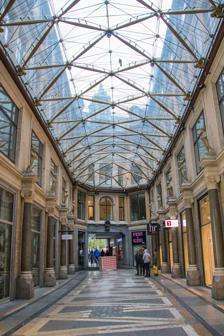
Building: Jorcks Passage
Country: Denmark
Year built: 1895
Passageway in Copenhagen, Denmark The covered section of the passageway Jorcks Passage is a passageway and associated building in central Copenhagen , Denmark . It connects the pedestrian street Strøget to Skindergade at the end of Fiolstræde . History Construction The roof-top structure KTAS' telephone exchange which opened in the building in 1896 The telephone ladies Jorcks Passage takes its name after the developer confectionary manufacturer Reinholdt W. Jorck . In 1880, Jorck purchased the Rutein House on the other side of Strøget (Vimmelskaftet 47). The building was heightened and the new top floor which was rented out to the newly founded telephone company KTAS. Jorck built the Jorcks Passage complex when the company ran out of space at their old building. He commissioned Vilhelm Dahlerup to design the building which was constructed between 1893 and 1895. KTAS KTAS opened their first telephone exchange in the premises in 1896. Literally thousands of telephone wires extended from a structure on the roof to customers in the vicinity. KTAS left the building in 1910 when they inaugurated their new Telephone Building (Danish: Telefonhuset) in Nørregade. Other tenants The retail premises at Vimmelskaftet 42 was from 1891 home to the book shop Henriques & Bonfils. It was taken over by Frederik Bøttzauw (1865-1952) and closed in 1952. Frederik Riise operated a photographic studio in the building from 1897 to 1909. The Danish Radio Foundation (later Danmarks Radio ) broadcast their first radio programmes from the building on 24 September 1924 under the name Københavns Radio (English: Copenhagen Radio). Det Danske Kulkompagni was among the tenants in 1919. Architecture The building viewed from Strøget Portrait of Reinholdt W. Jorck The Historicist building is four storeys high and consists of 11 bays on Skindergade and 12 bays on Vimmelskaftet. It surrounds a narrow rectangular courtyard space which is open at ground level in both ends and lined by retail space along the sides. The passageway is flanked by two rows of columns topped by small statues of toddlers and the floor is paved with mosaics. A bust of Reinholdt W. Jorck is placed in a niche. Today The owner Jorcks Ejendomsselskab is based in the building. Tenants include the communications agency Geelmuyden Kiese (Np. 1A). See also Baron Boltens Gård Elephant Gate Neye References